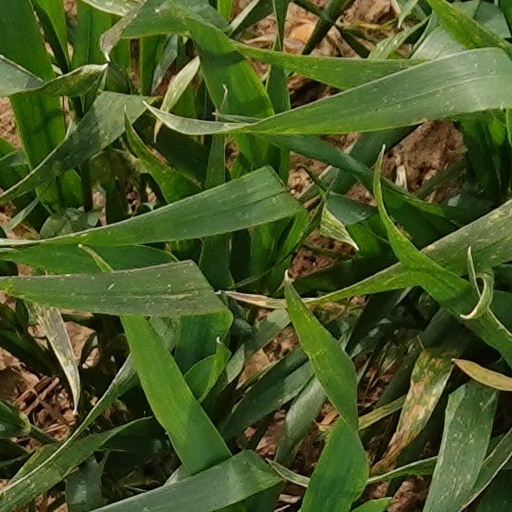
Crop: wheat